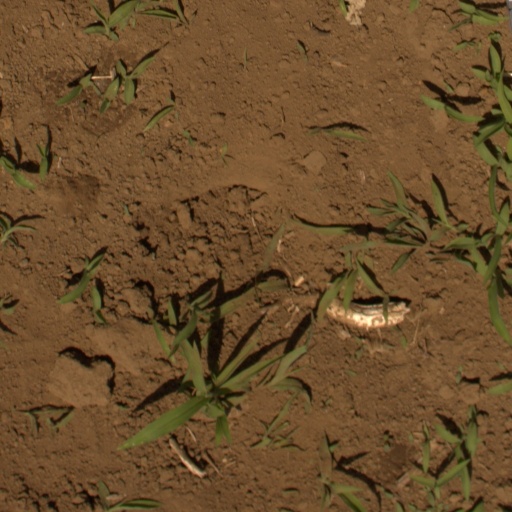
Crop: Jerusalem artichoke